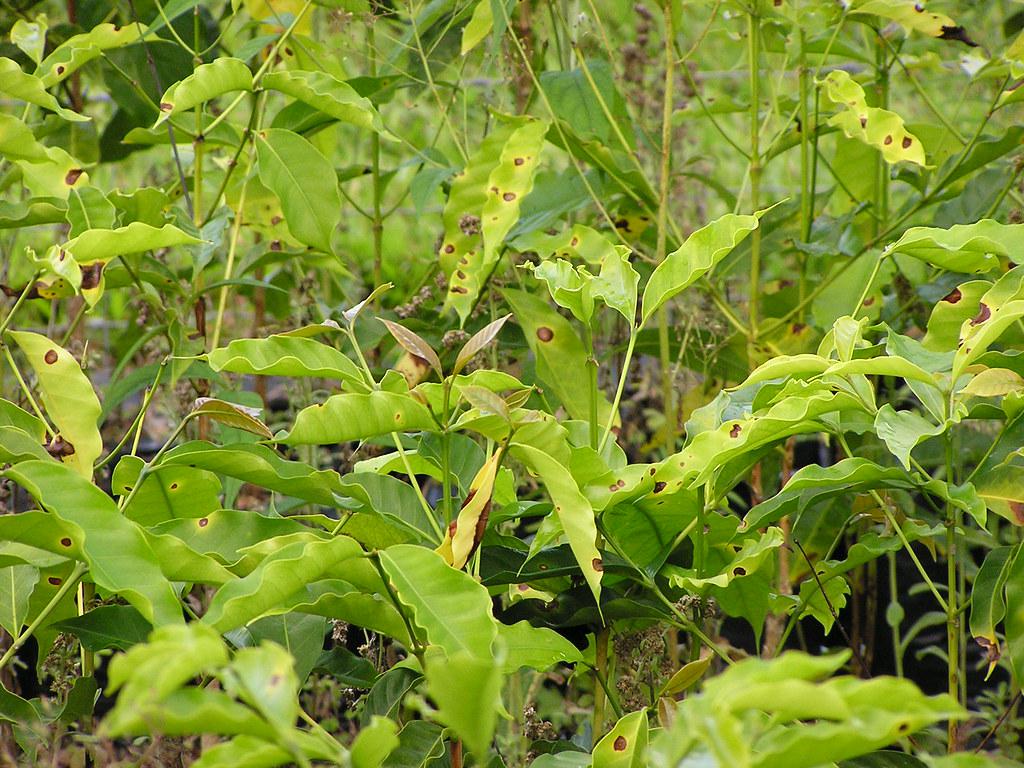
Plant: Coffee
Disease: coffee berry blotch